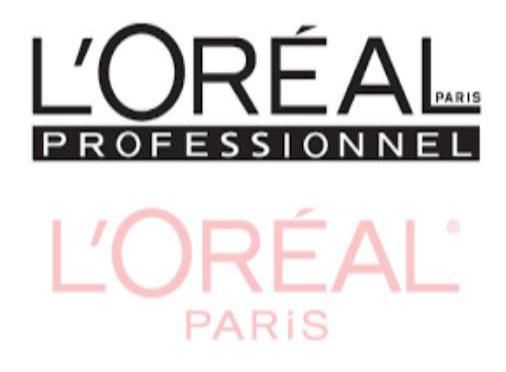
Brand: loreal
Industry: Necessities